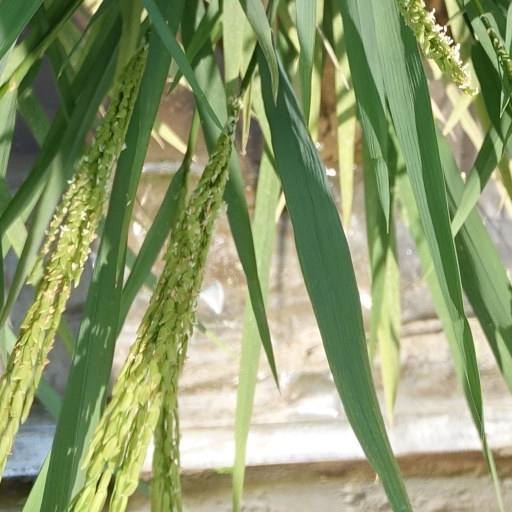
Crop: rice